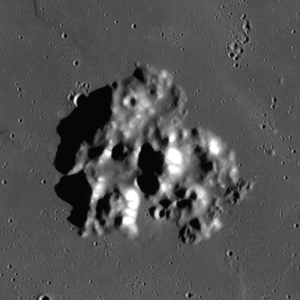
Le Mons Vinogradov est un relief lunaire nommé en l'honneur du scientifique soviétique Aleksandr Vinogradov. C'est un groupe de montagnes réunies sur une zone de 25 kilomètres vers la bordure sud-ouest de la Mer des Pluies.